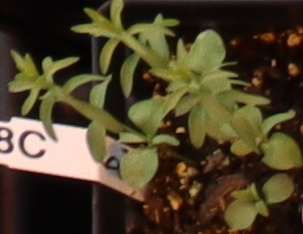
Label: Flax